Jeff Speakman

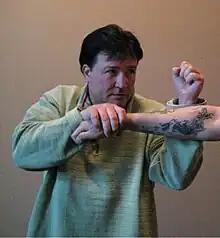
Speakman in Moscow, 2008

Jeff Speakman (born November 8, 1958) is an American actor and a martial artist in the art of American Kenpo and Japanese Gōjū-ryū, earning black belts in each. Between 2008 and 2018, he was President of the International Kempo Federation. He is known for starring in the 1991 action film "The Perfect Weapon".